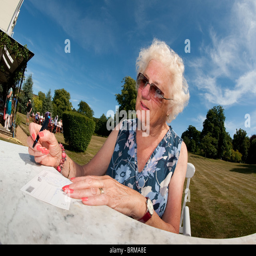
elderly woman sitting outdoors writing a postcard on a hot summers day